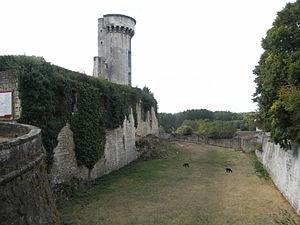
Château de Taillebourg en Charente-Maritime (France)
Le château de Taillebourg est situé à Taillebourg en Charente-Maritime.
Cet article recense une partie des monuments historiques de la Charente-Maritime, en France.
Taillebourg est une commune du sud-ouest de la France, située dans le département de la Charente-Maritime.